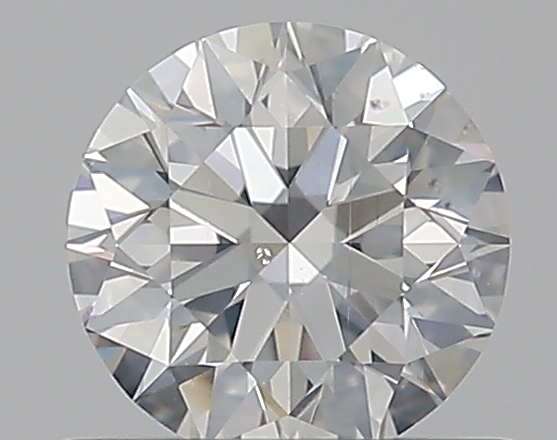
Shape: round
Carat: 0.56
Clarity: SI1
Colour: G
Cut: EX
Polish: EX
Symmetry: EX
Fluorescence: N
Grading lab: GIA
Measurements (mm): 5.22 x 5.26 x 3.29